Maja Salvador

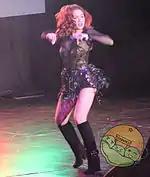
Salvador performing in a concert in Toronto 2014

In 2014, Salvador became part of the highly controversial prime time television series, "The Legal Wife", starring alongside veteran actress Angel Locsin, Jericho Rosales and JC de Vera. She plays main antagonist of the series being the mistress of Adrian (Rosales) and rival to Monica (Locsin). For her involvement in "The Legal Wife", Salvador got nominated for Best Drama Actress. Towards the end of the year, Salvador starred in the daytime television series, "Give Love on Christmas" (2014–2015). She did the second installment of the series and it was titled "The Gift of Life".